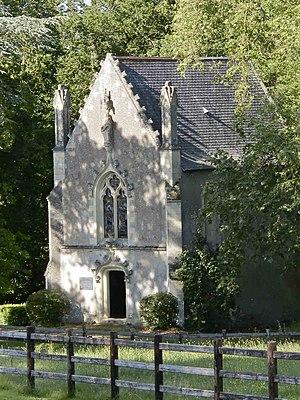
La chapelle de La Baronnière
Le château de La Baronnière est un château du XIXᵉ siècle situé à La Chapelle-Saint-Florent, en France.